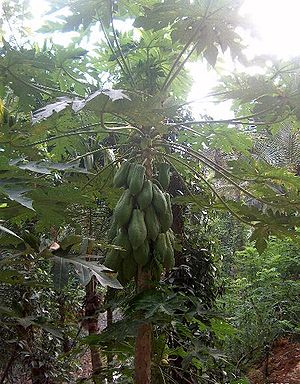
Melontræ
Melontræ, her fra det sydlige Indien